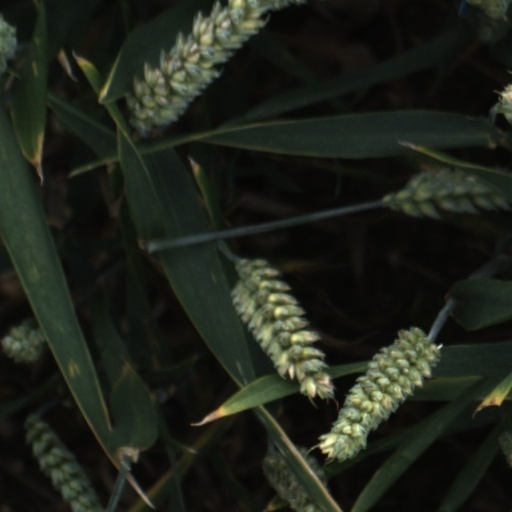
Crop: wheat